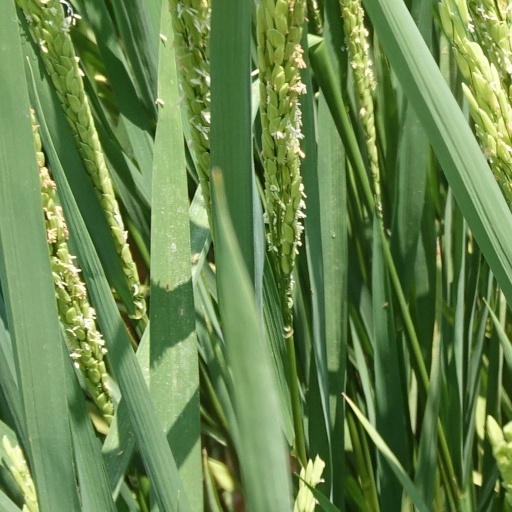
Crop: rice